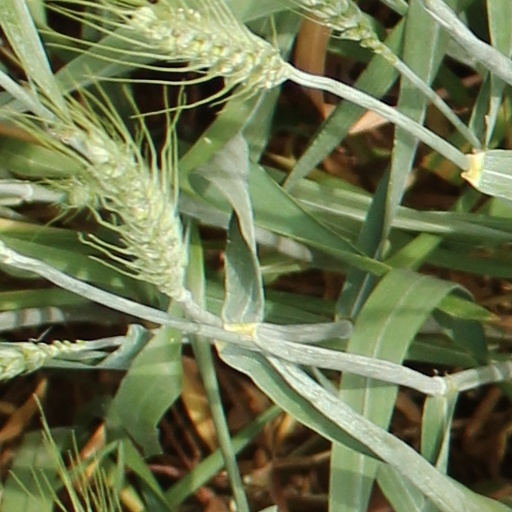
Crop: wheat